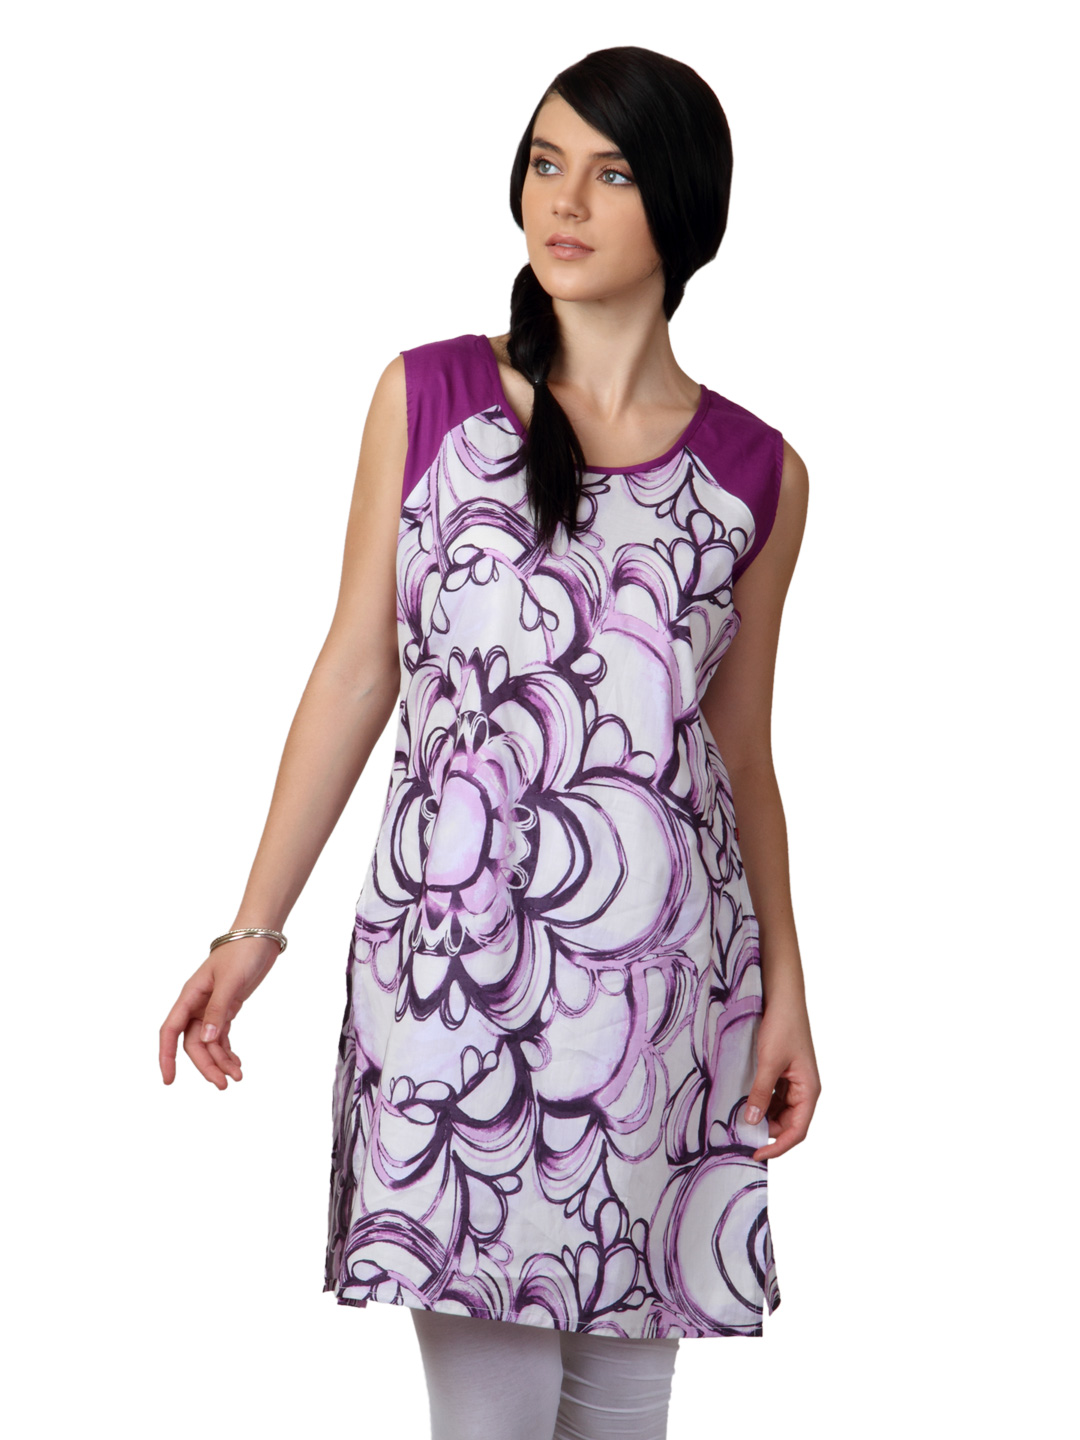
Shree Women Purple and White Printed Kurta
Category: Apparel / Topwear / Kurtas
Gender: Women
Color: Purple
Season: Summer 2012
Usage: Ethnic